Edward Higgins White Sr.

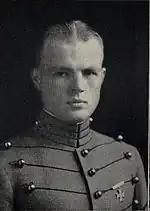
At West Point in 1924

Appointed from Indiana, Edward White followed his older brother to West Point, which he entered on July 1, 1920. He graduated 270th out of 405 in the class of 1924 on June 12, 1924, and was commissioned as a second lieutenant in the United States Army Air Corps. He attended the Air Corps Primary Flying School at Brooks Field, Texas, the Air Corps Advanced Flying School at Kelly Field, Texas, and finally the Air Corps Balloon and Airship School at Scott Field, Illinois, from which he graduated as a Balloon Observer and Airship Pilot on July 20, 1926. He married Mary Haller, a girl from Fort Wayne, on July 22, 1925. They had three children: a daughter, Jeanne, born in 1927, and sons Edward Higgins White II, born in 1930, and James Blair White, born in 1942.